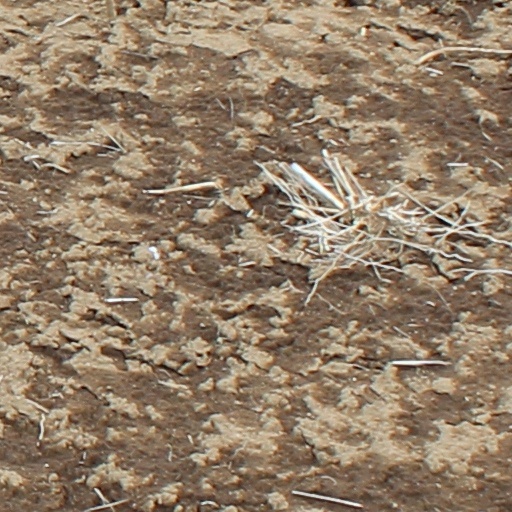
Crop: wheat